Brooklyn Nets

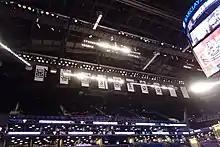
New York / New Jersey / Brooklyn Nets retired numbers hanging prior to the NBA pre-season game between the Nets and the New York Knicks in October 2018

The Nets signed an agreement with the Springfield Armor to become its exclusive NBA Development League affiliate starting in the 2011–12 season. This made the Nets the second team to opt for a D-League "hybrid affiliation", the first being the Houston Rockets with the Rio Grande Valley Vipers. Springfield ownership maintained control over business, marketing, and day-to-day operations, with the Nets having control over coaching and player decisions. This hybrid model was well received by GMs and owners. However, after three seasons, the Detroit Pistons purchased the Armor from its former owners, and moved and renamed the team the Grand Rapids Drive.